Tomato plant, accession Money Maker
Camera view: bottom (45 deg); turntable rotation: 330 degrees
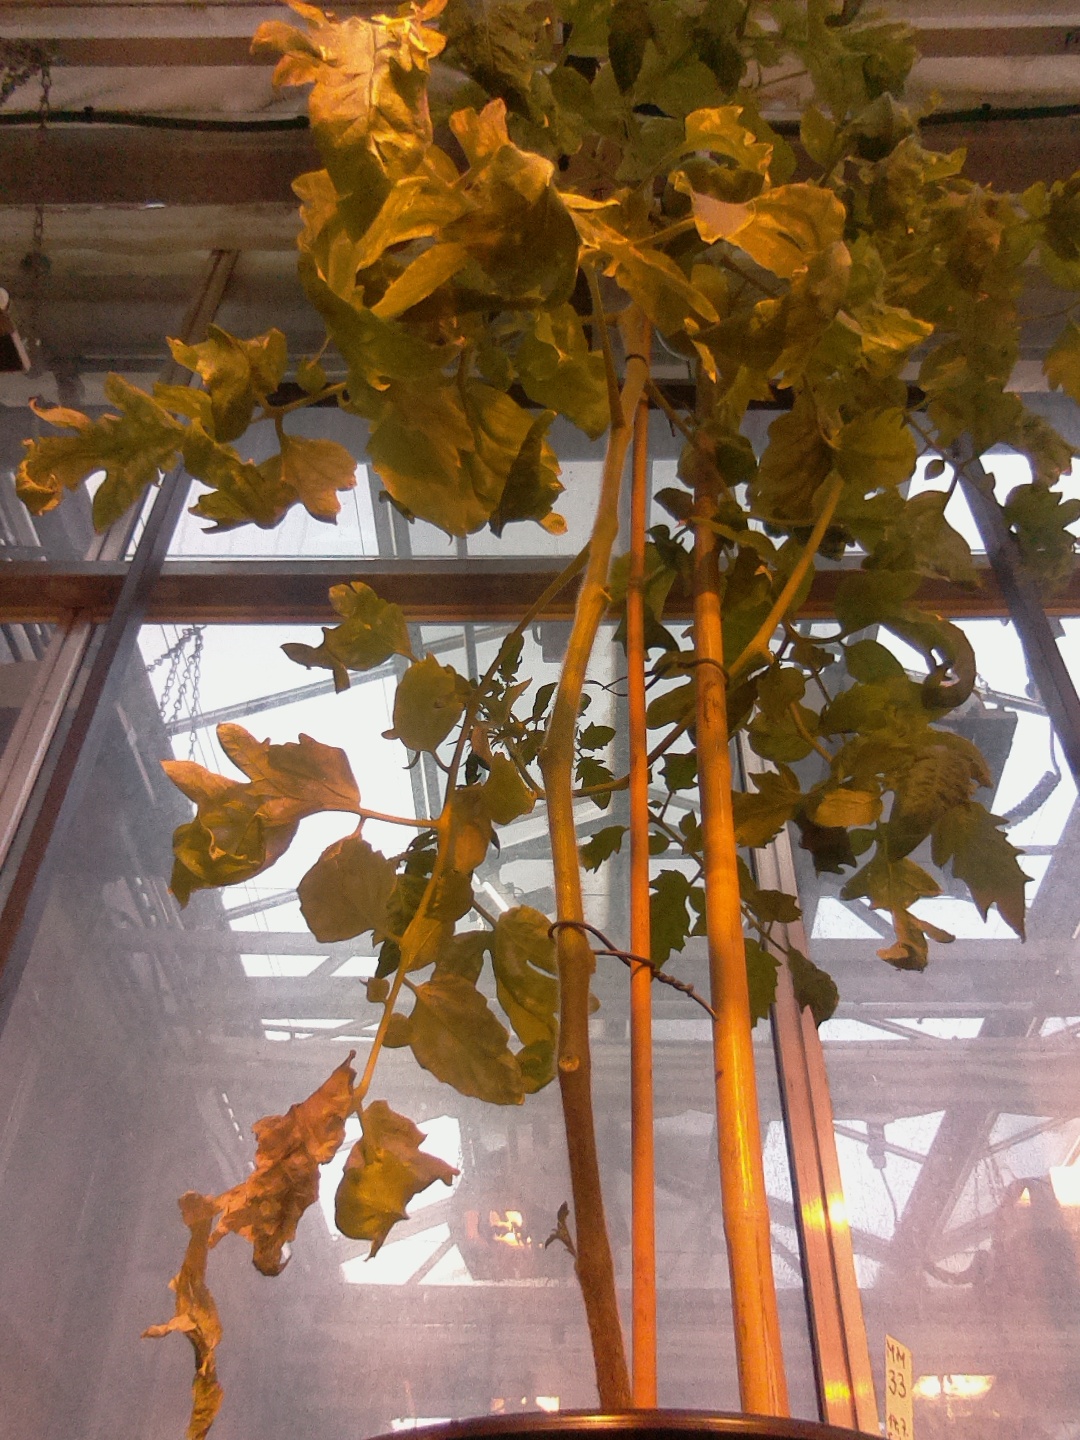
BBCH growth stage 78: 80% -90% of final fruit size